Welford Road Stadium

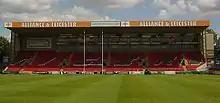
The Mattioli Woods stand, previously known as the Alliance and Leicester Stand

The first development of the south side of the ground was in 1893 when a 600-seat stand was erected; in 1895 a press box was added. In 1899, the "Old Members' Stand" was moved from the north side of the ground and enlarged to 3,120 seats.